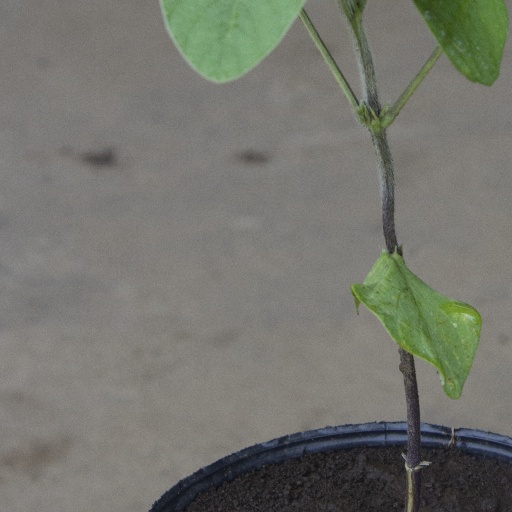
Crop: soybean